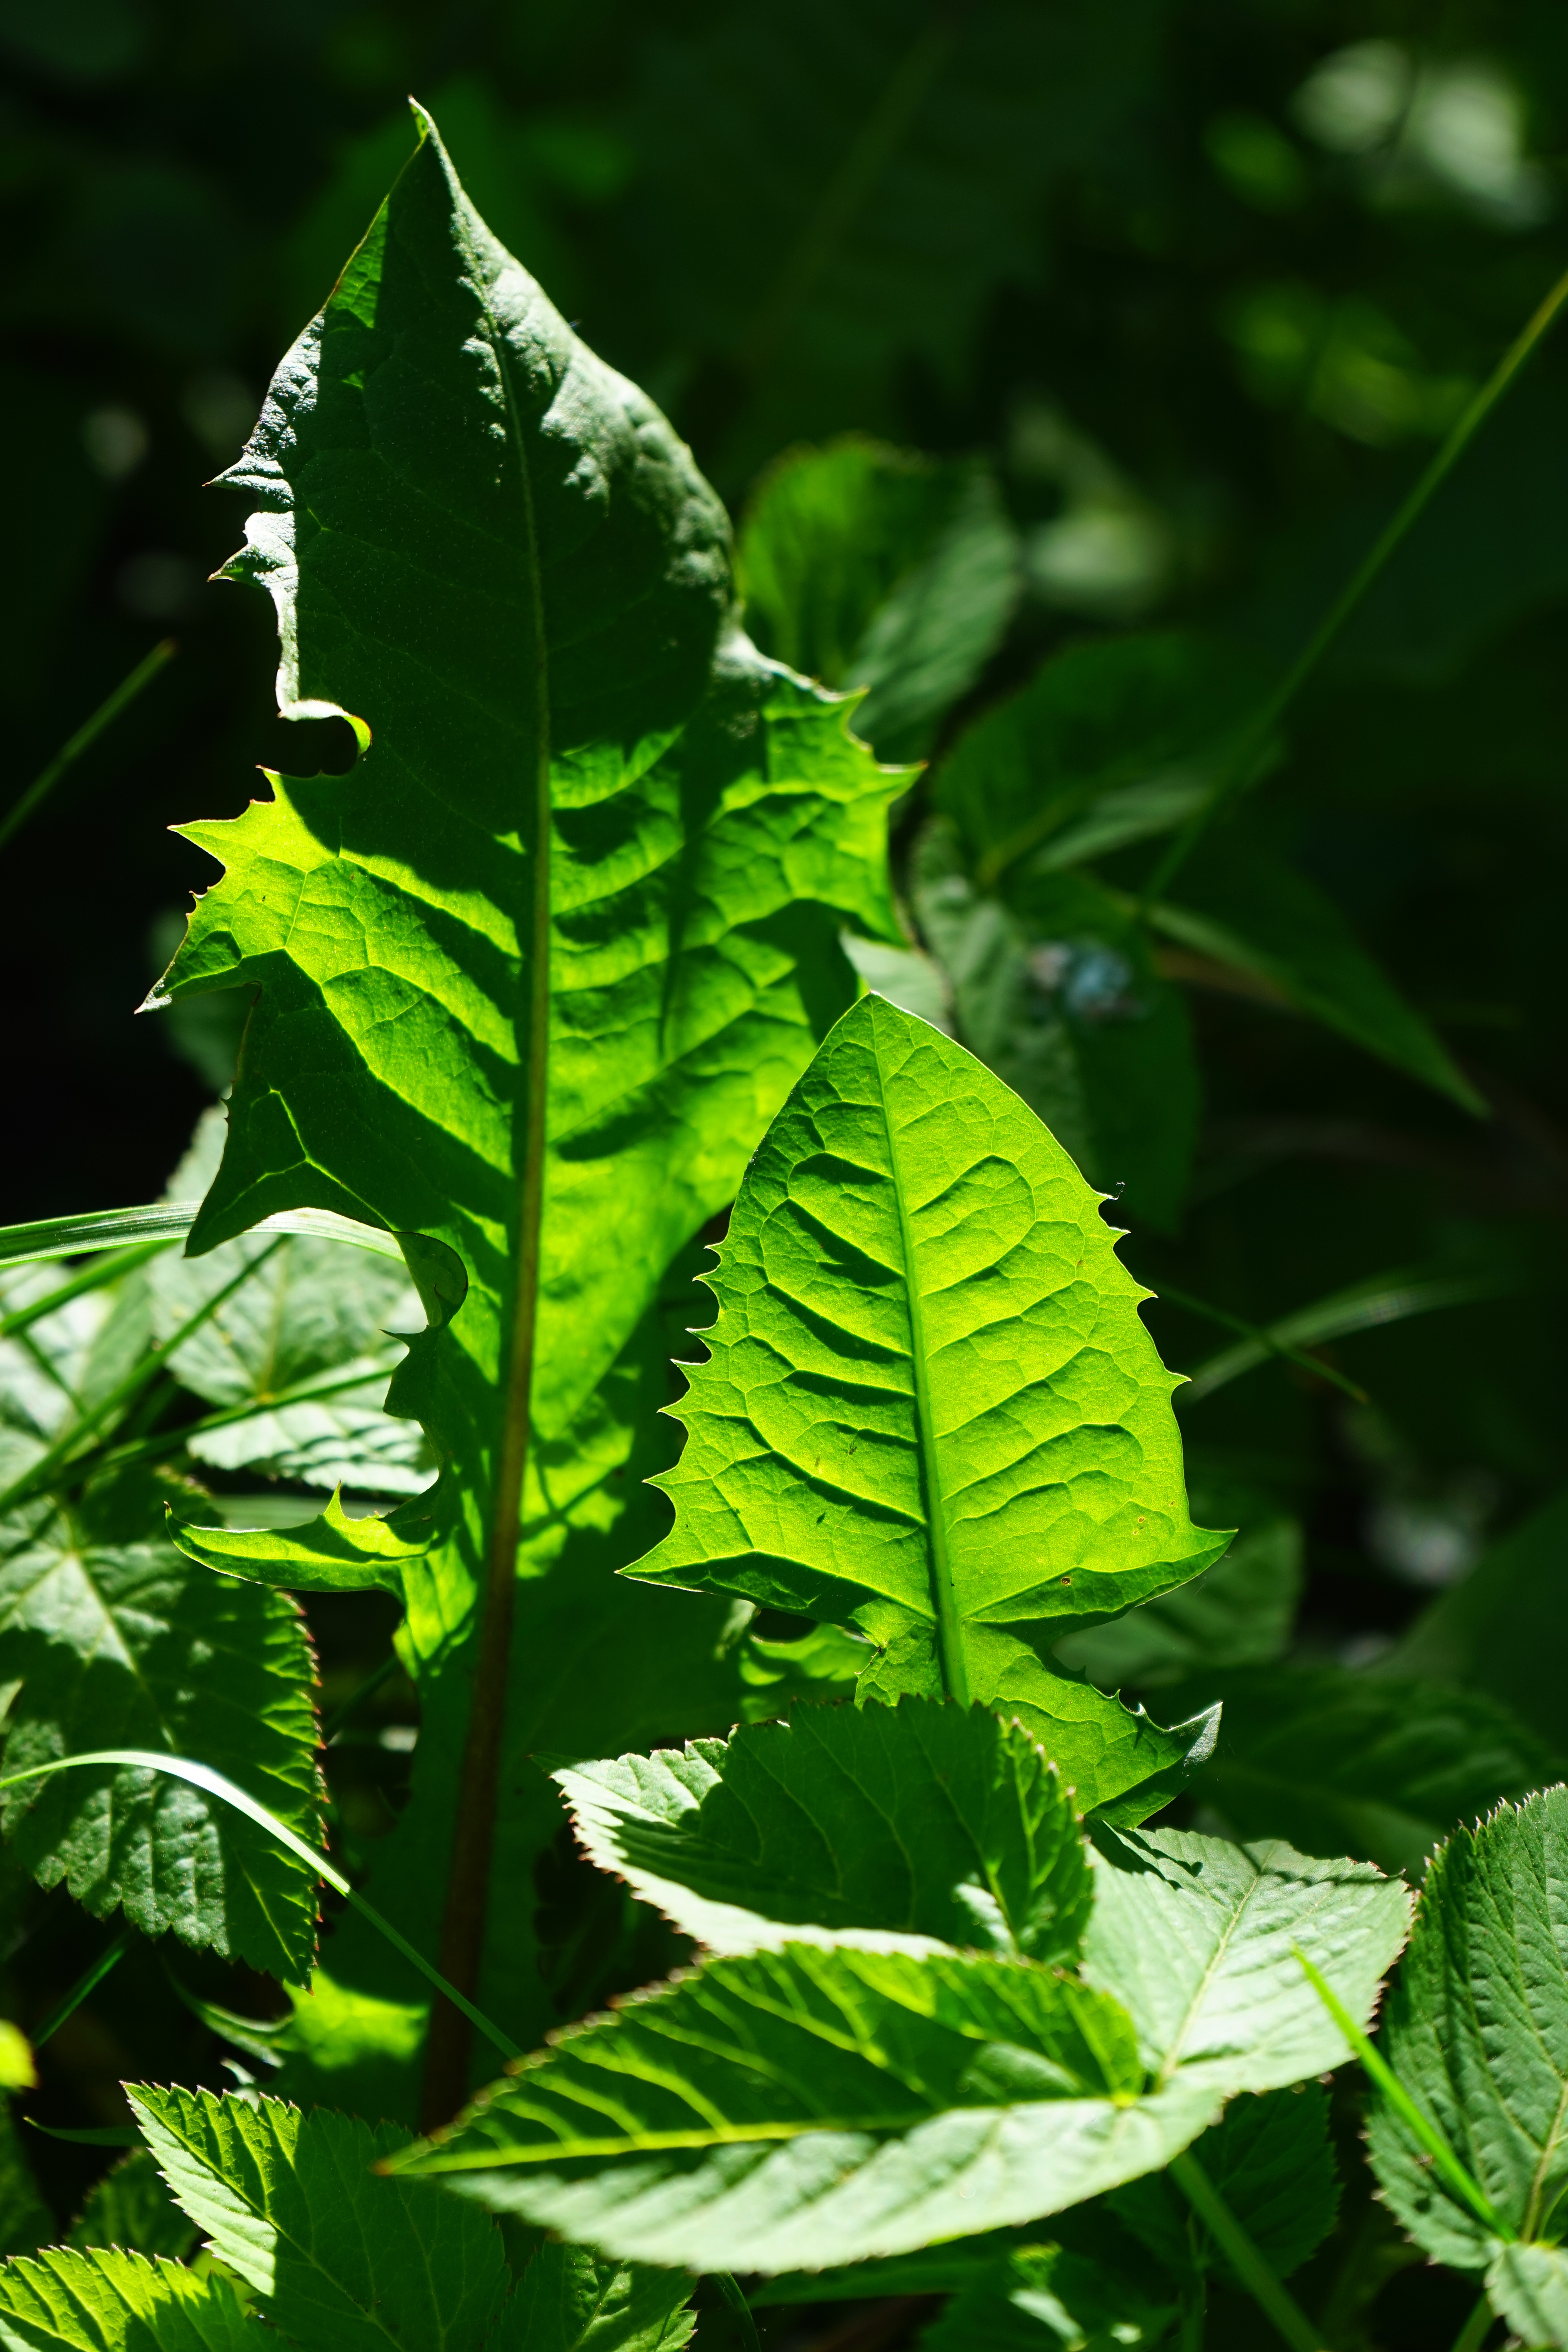
light, plant, dandelion, leaf, flower, green, jungle, herb, botany, flora, fern, weed, rainforest, bright, light green, shades of green, flowering plant, dark green, wild growth, shine through, bright green, plant stem, land plant, ferns and horsetails